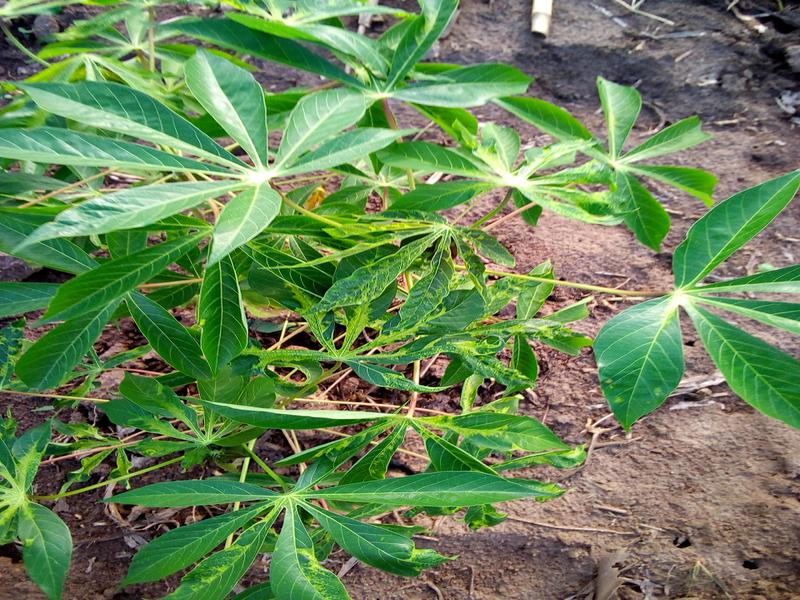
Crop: cassava
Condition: mosaic_disease